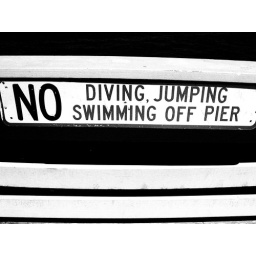
This sign was on a bridge, kids were jumping above this sign into the lake.